Graham Gore

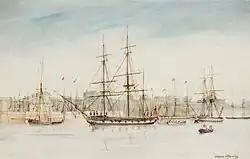
In 1840 Gore joined HMS "Beagle" during its survey of Australia – shown here in an 1841 watercolour by Captain Owen Stanley of "Beagle"s sister ship HMS "Britomart".

Having passed his examination in 1829, during 1836 to 1837 Gore served as Mate on HMS "Terror" under the command of Captain Sir George Back during the exploration of the Arctic at Hudson Bay for which he received his first award of the Arctic Medal. The expedition aimed to enter Repulse Bay where it would send out landing parties to ascertain whether the Boothia Peninsula was an island or a peninsula. "Terror" was trapped by ice near Southampton Island, and did not reach Repulse Bay. At one point, the ice forced her up the face of a cliff. She was trapped in the ice for ten months. Captain Back's diary says that Christmas Day dinner 1836 was a "haunch of reindeer shot by Mr Gore". Gore gained his first commission in January 1837, when he was appointed Lieutenant. In the spring of 1837 an encounter with an iceberg further damaged the ship. She nearly sank on her return journey across the Atlantic, and was in a sinking condition by the time Back was able to beach the ship on the coast of Ireland on 21 September. Such was the damage that the "Terror" had to be kept intact by passing chains around the hull.